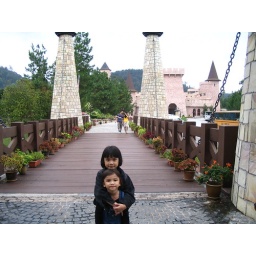
aisyah &amp;amp; sarah standing by the door bridge.